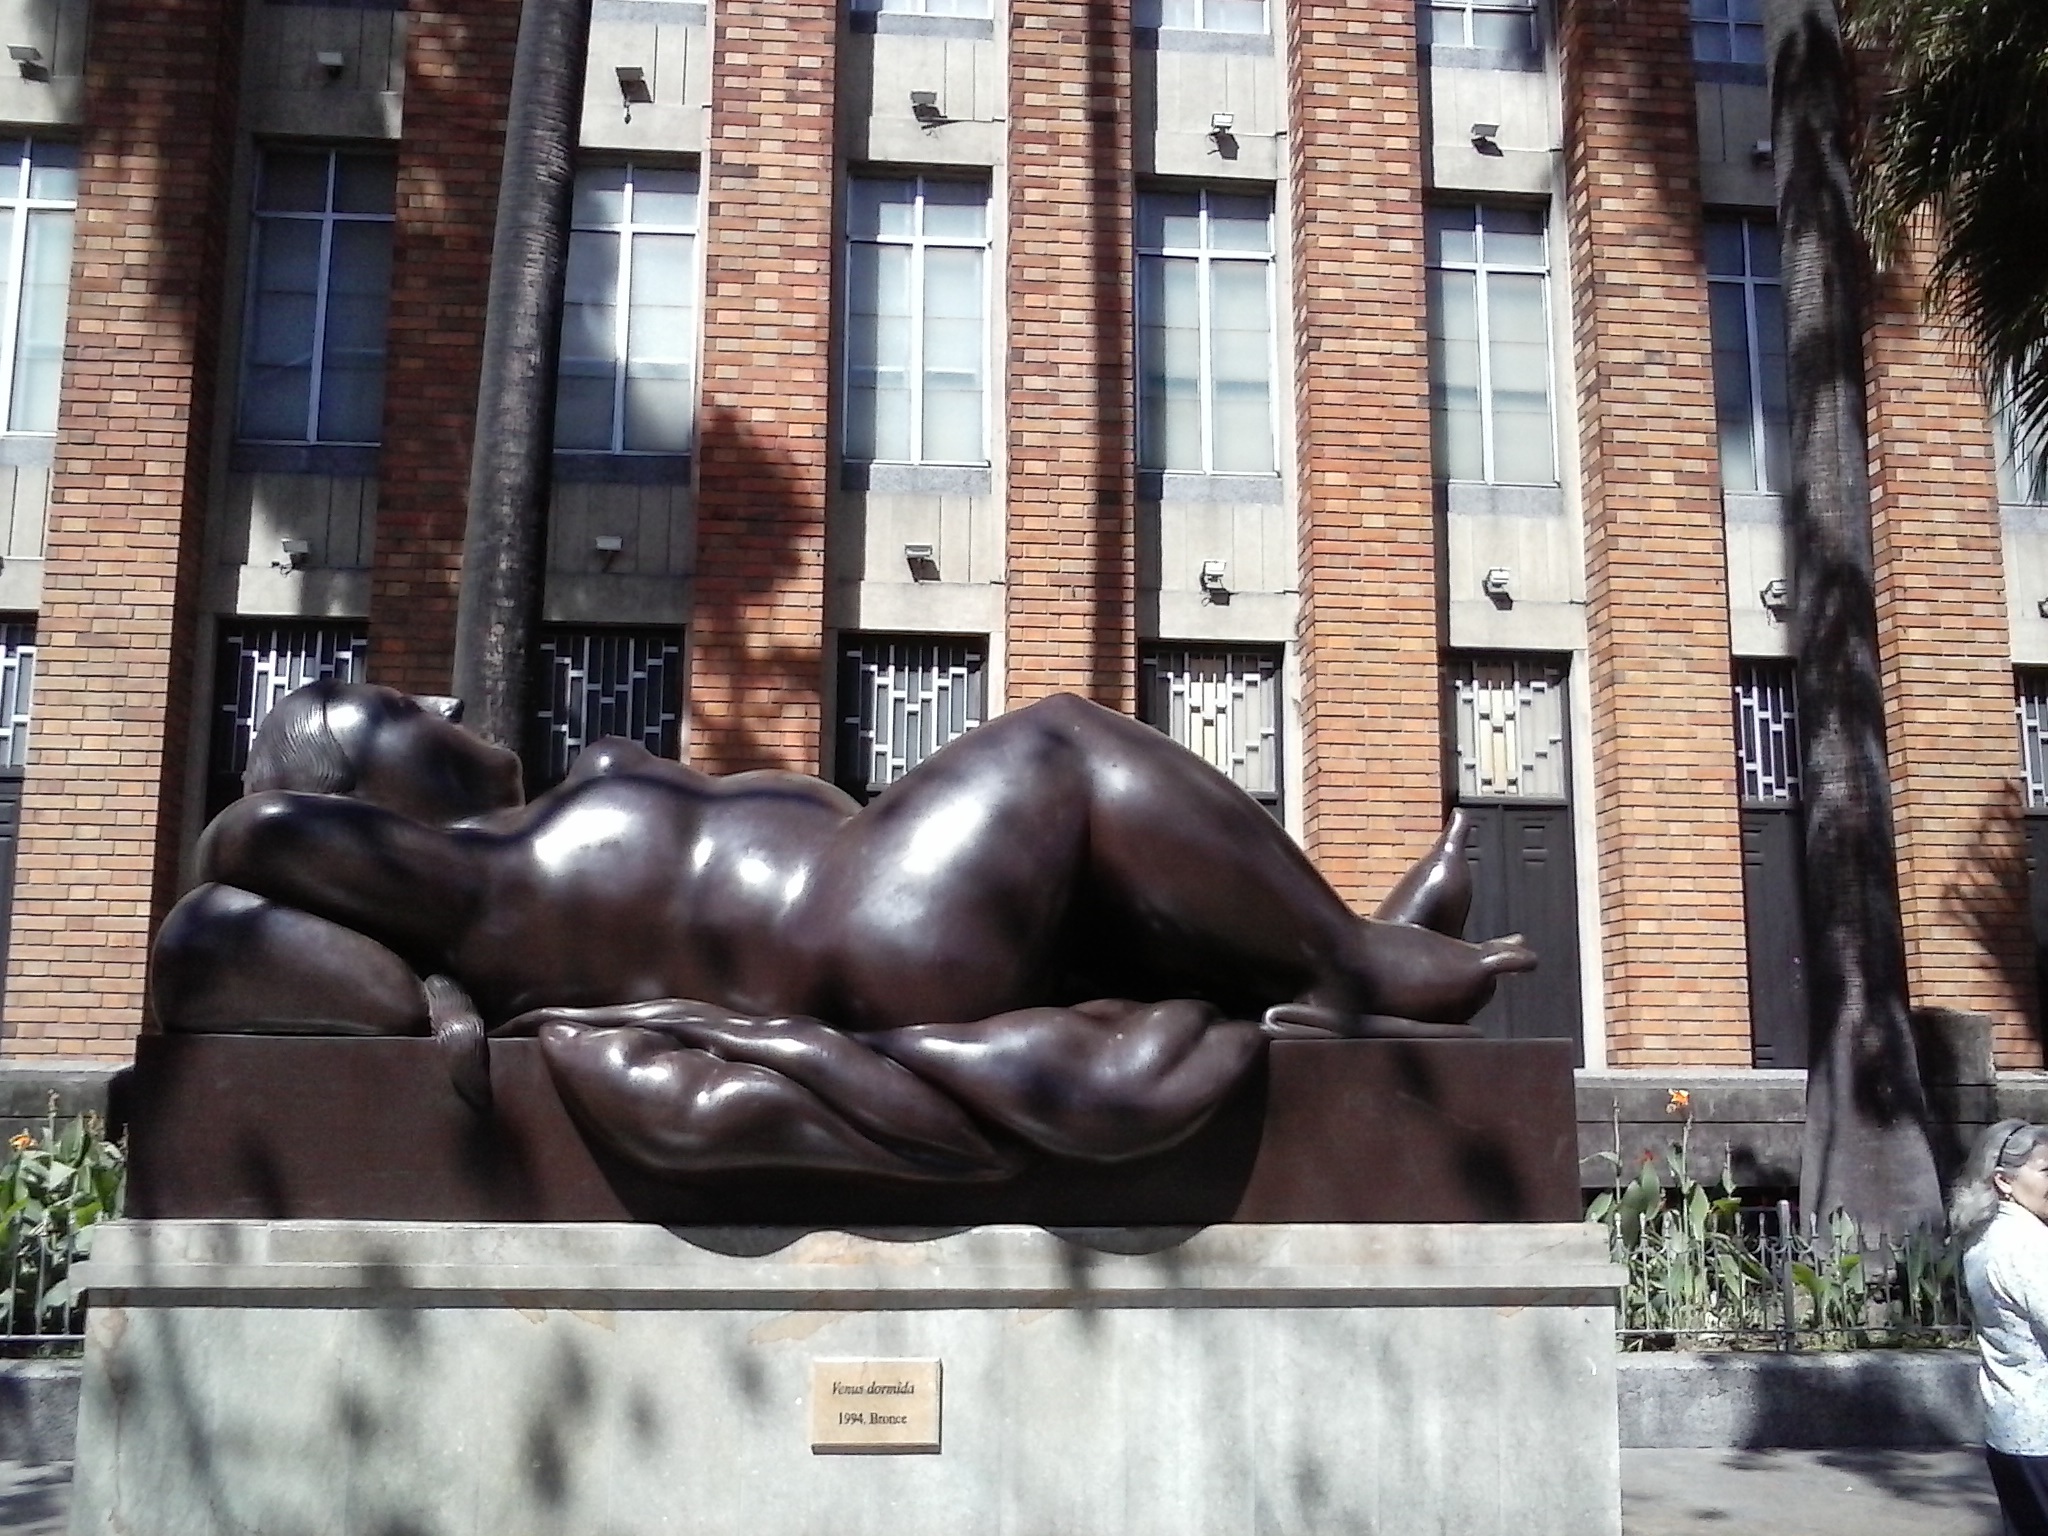
city, monument, statue, sculpture, art, figure, sculptures, bronze, gardens